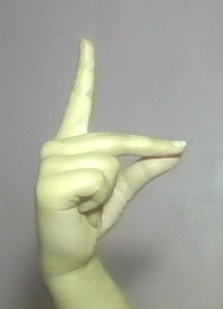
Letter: ta